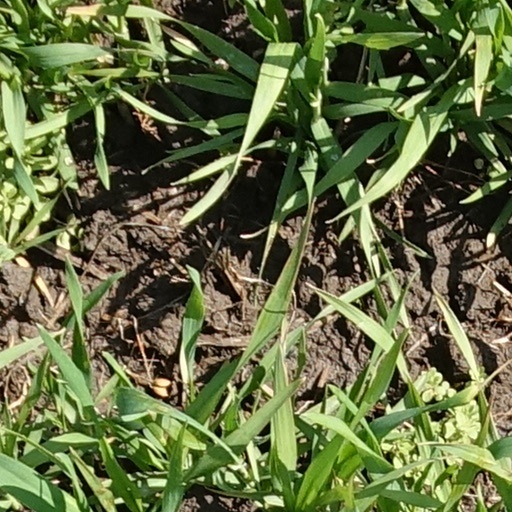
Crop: wheat